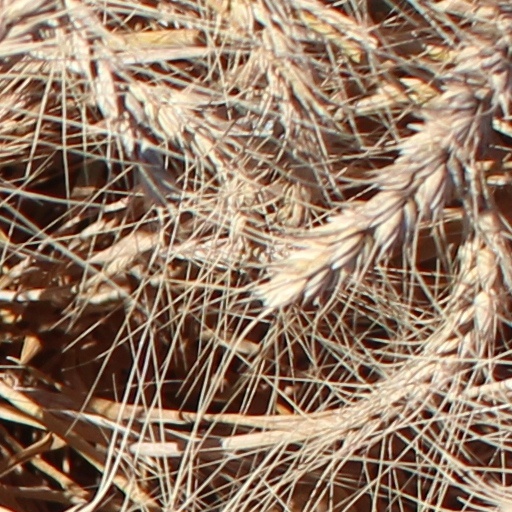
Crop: wheat